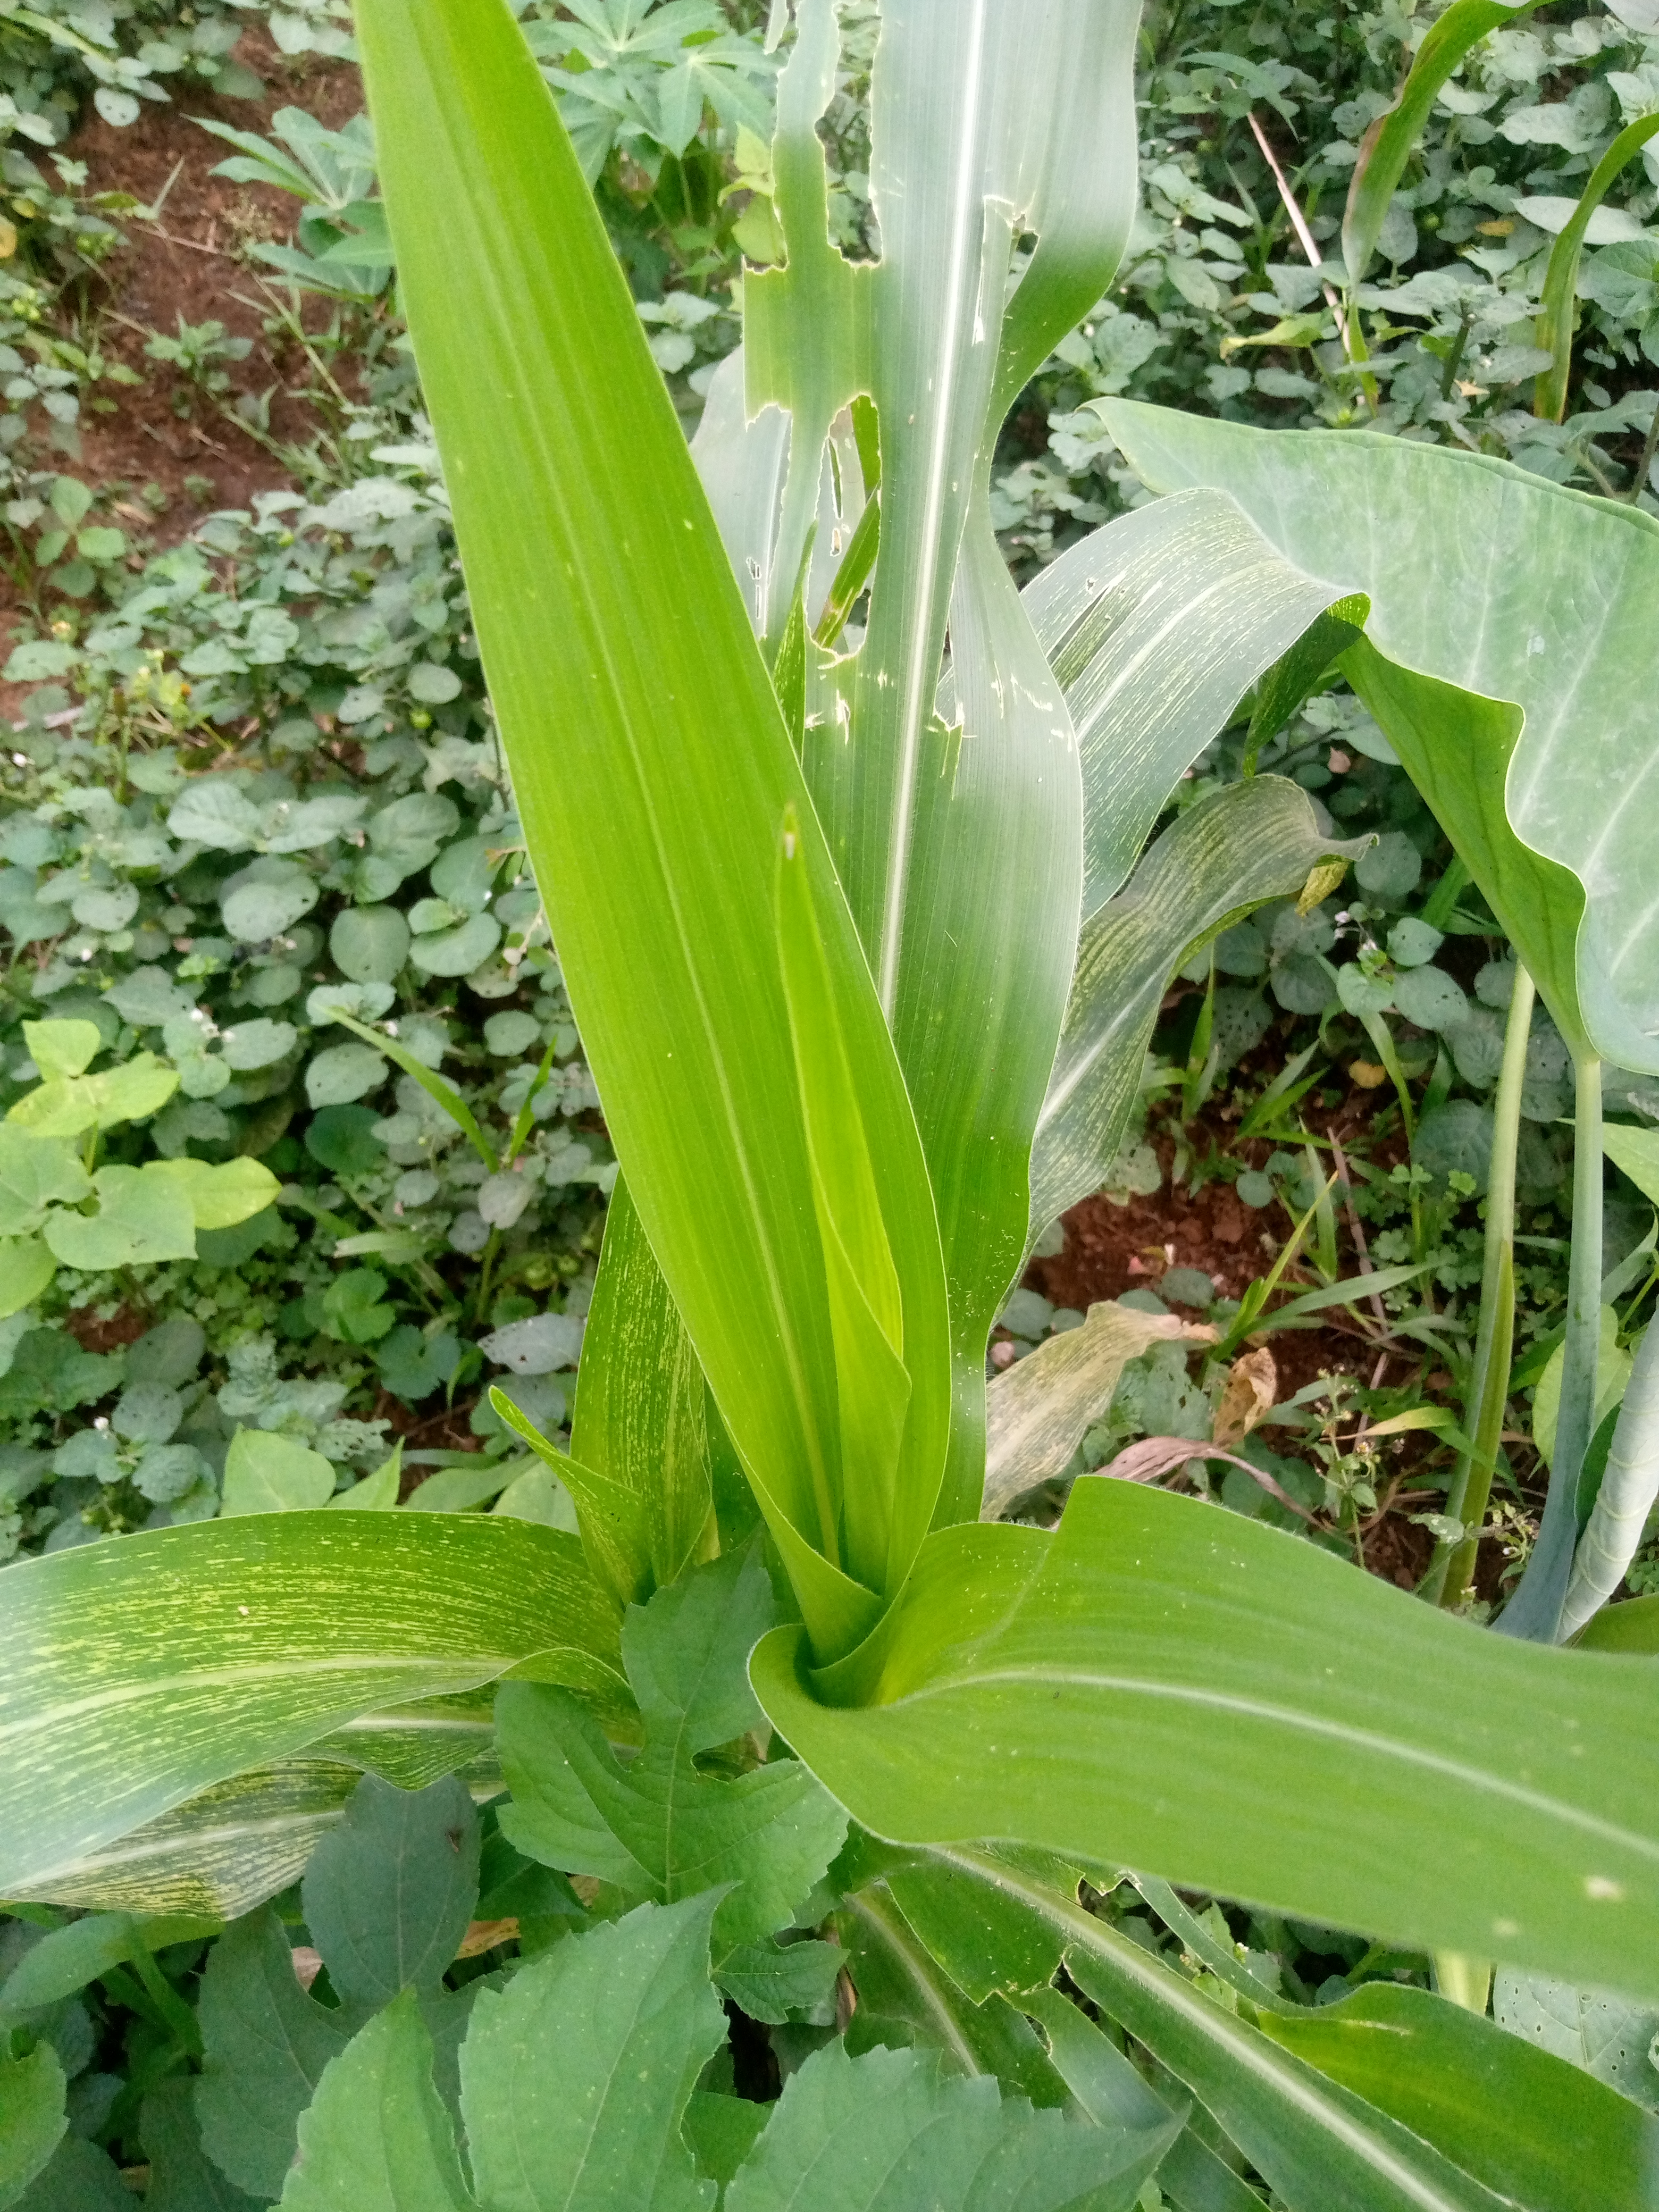
Label: spodoptera_frugiperda